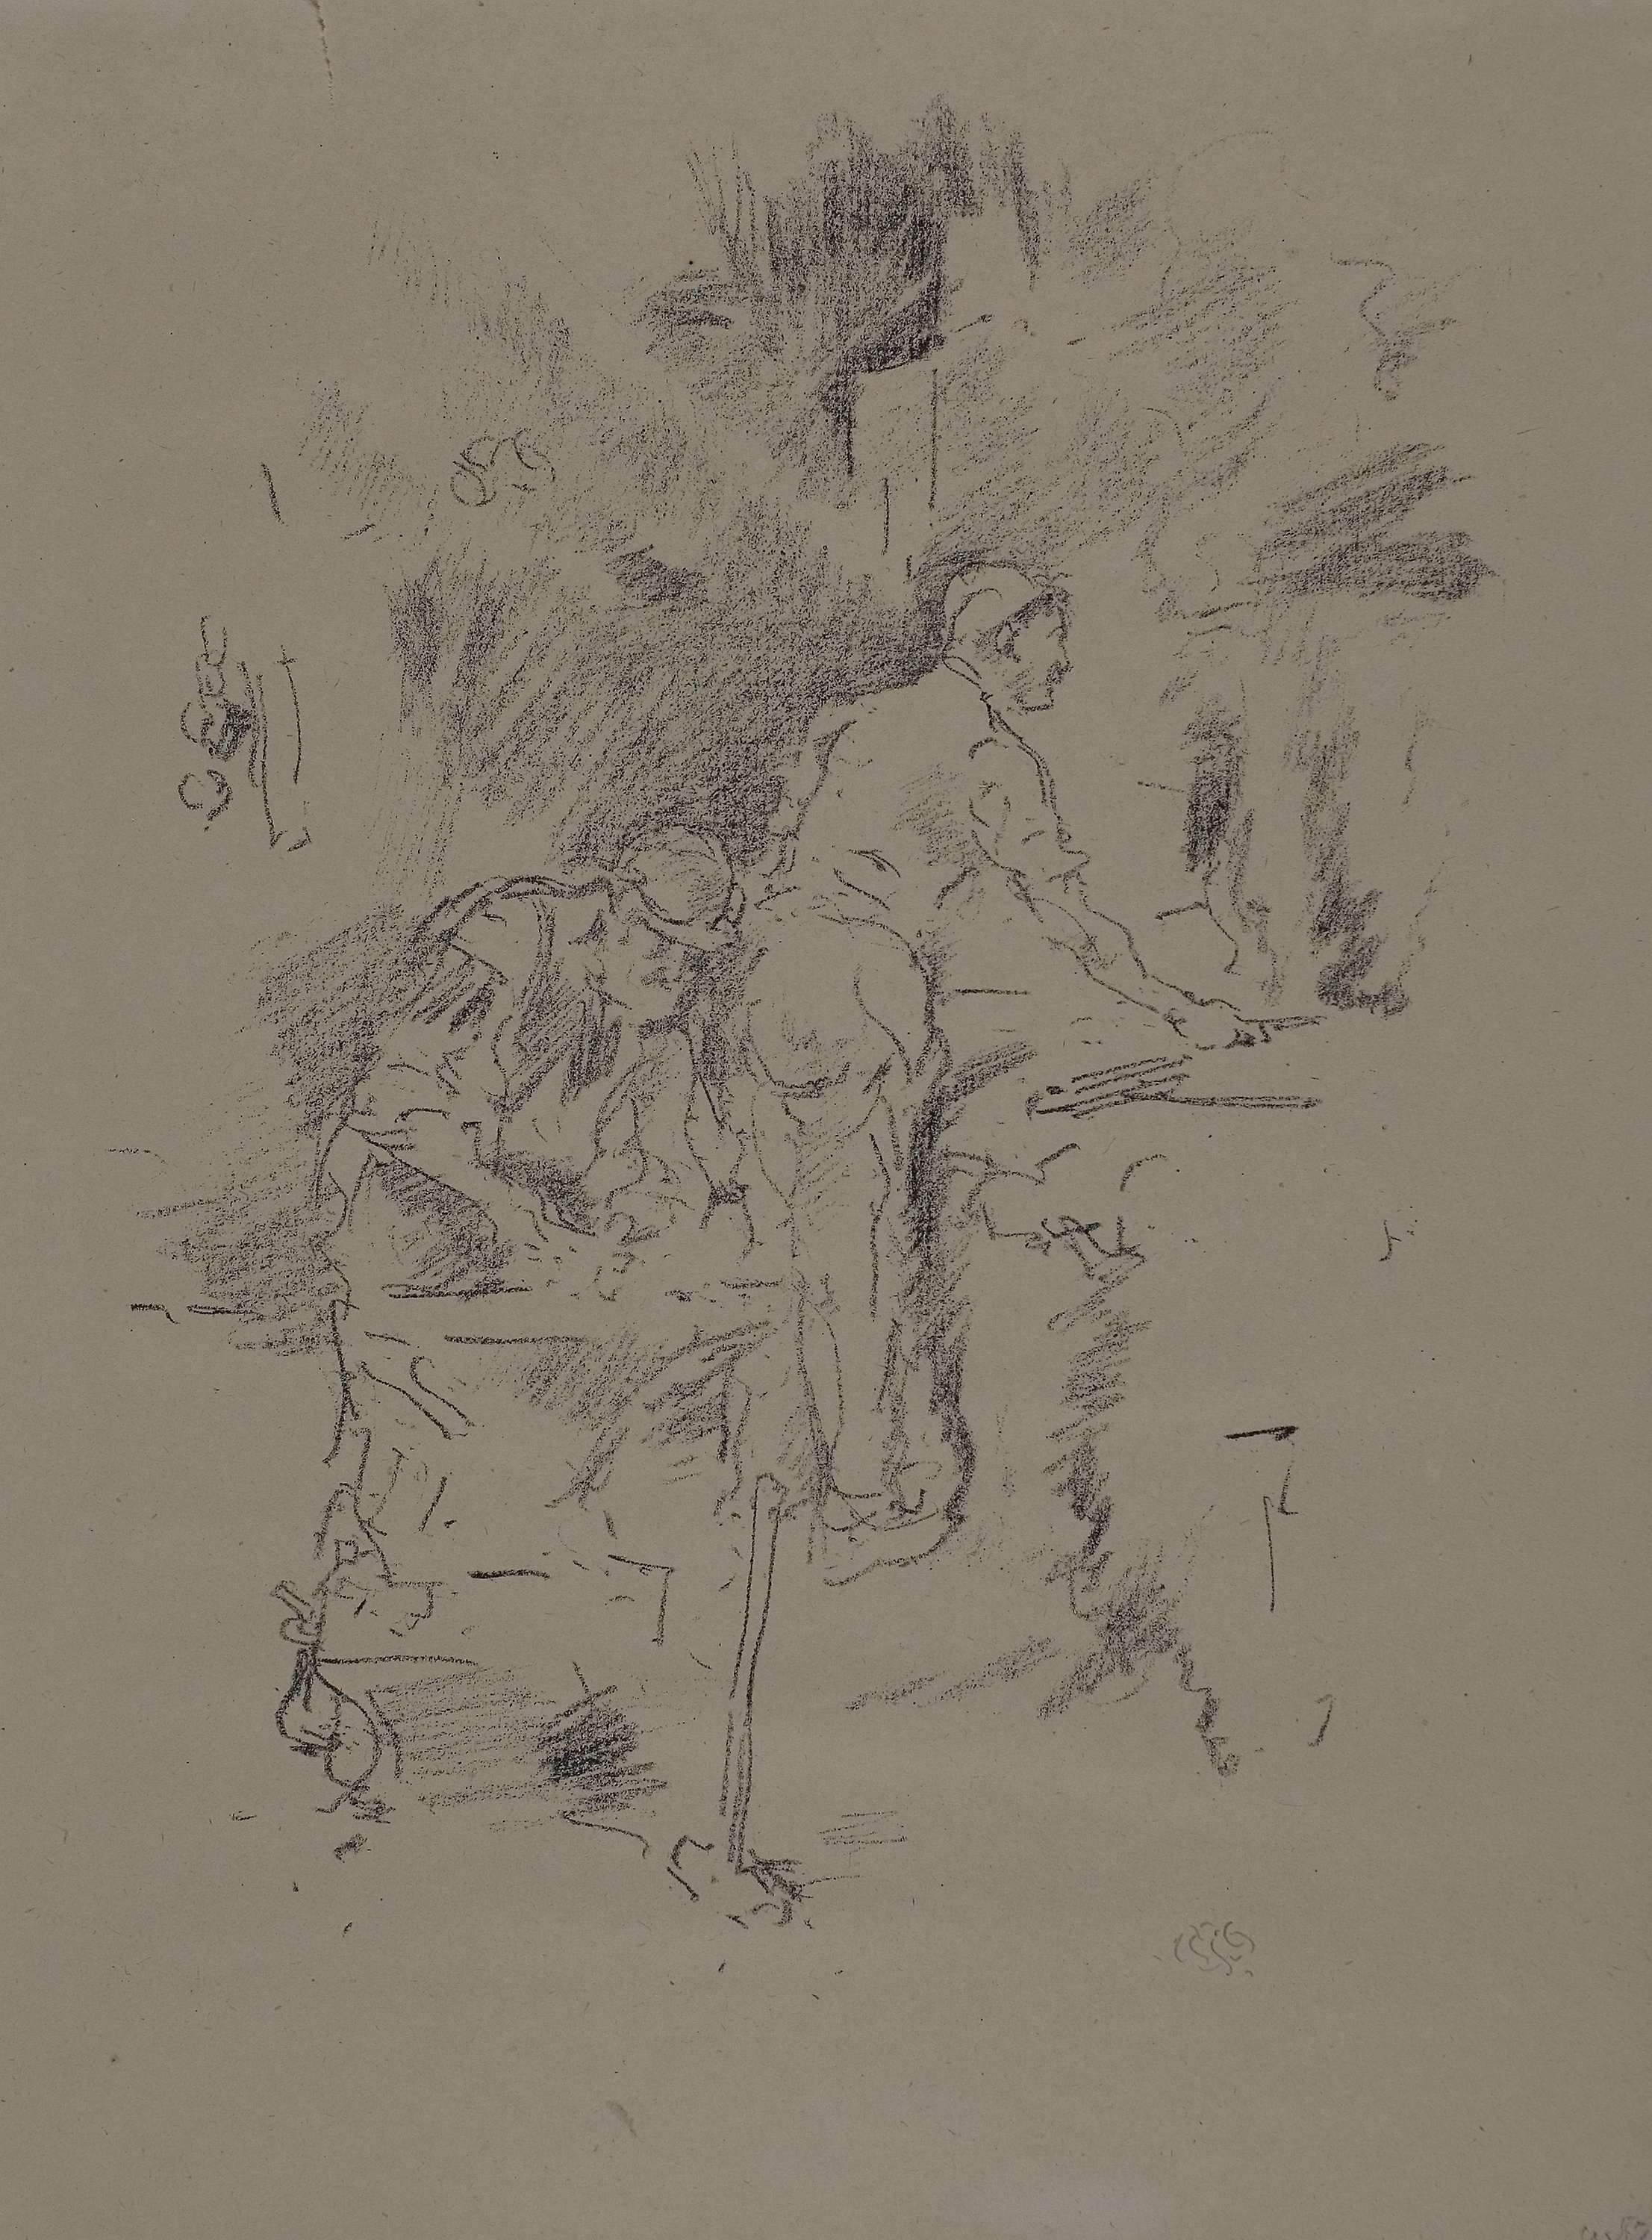
drawing, art, tree, sketch, artwork, painting, visual arts, figure drawing